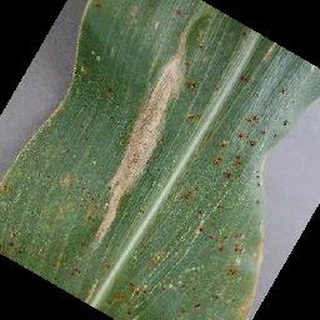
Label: corn_cercospora_leaf_spot